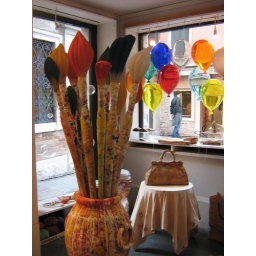
Artist's studio in Venice, Italy with brightly colored glass balloons and giant wooden paint brushes